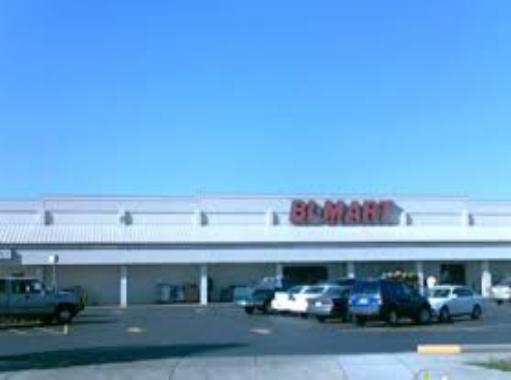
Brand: Bi-Mart
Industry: Transportation